Cactus

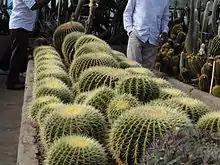
Cacti in a greenhouse in Darjeeling, India

Cacti may also be planted outdoors in regions with suitable climates. Concern for water conservation in arid regions has led to the promotion of gardens requiring less watering (xeriscaping). For example, in California, the East Bay Municipal Utility District sponsored the publication of a book on plants and landscapes for summer-dry climates. Cacti are one group of drought-resistant plants recommended for dry landscape gardening.